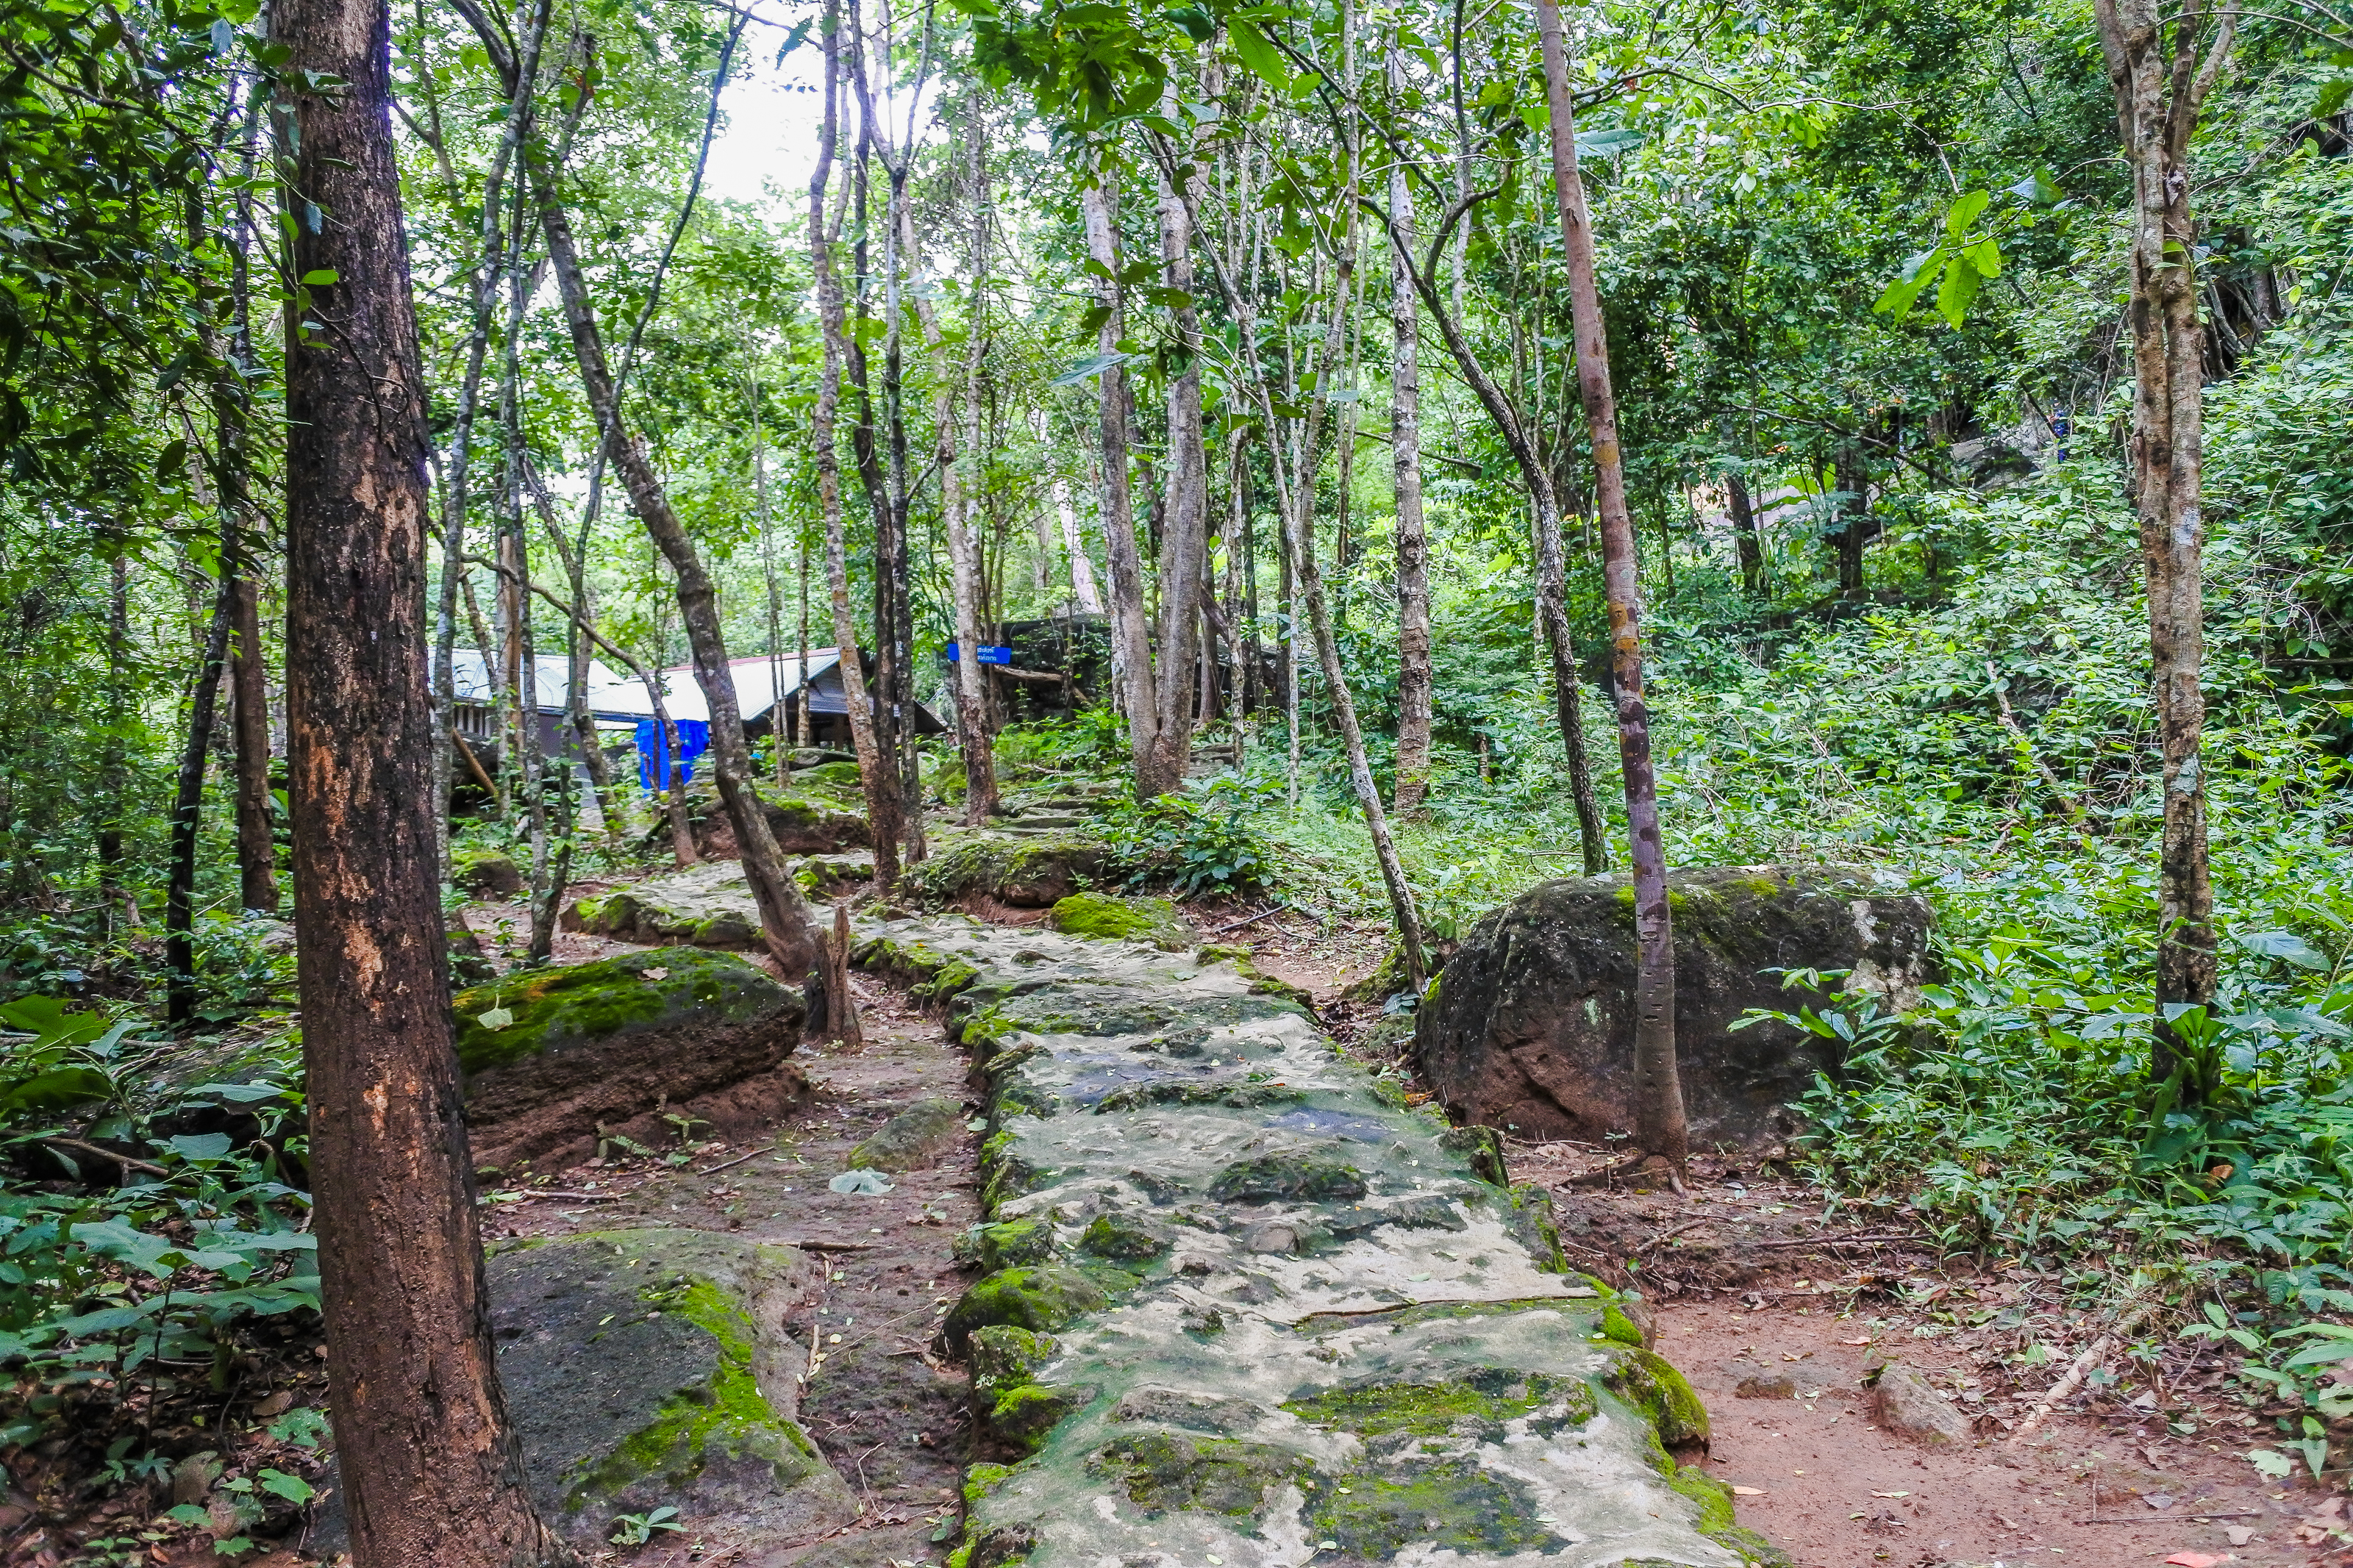
beautiful, beauty, bloom, blooming, blossom, botanical, botany, bouquet, close, closeup, color, colorful, cool, countryside, flora, floral, flower, freshness, garden, gardening, grass, green, ground, holidays, home, house, landscape, landscaped, landscaping, lawn, lush, manicured, natural, nature, outdoor, park, path, paved, pavement, perennial, petal, plant, pretty, red, seasonal, stone, summer, walkway, white, yard, forest, tree, nature reserve, natural environment, trail, vegetation, woodland, Northern hardwood forest, jungle, biome, wilderness, natural landscape, old growth forest, rainforest, valdivian temperate rain forest, state park, tropical and subtropical coniferous forests, leaf, woody plant, temperate broadleaf and mixed forest, plant community, rock, thoroughfare, grove, national park, temperate coniferous forest, adventure, soil, hiking, wildlife, nonbuilding structure, spruce fir forest, riparian forest, road, hill, walking